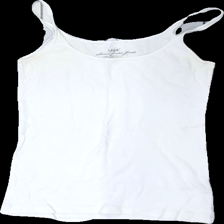
View: front
Type: Tank top
Category: Ladies
Brand: Logg (H&M)
Colors: White
Material: 100% cotton
Cut: Regular
Size: M
Season: Summer
Stains: Major
Damage location: middle left
Damage 2 location: middle left
Price range: <50
Recommended usage: Export
Description: vitt linne med gula fläckar i armhålorna